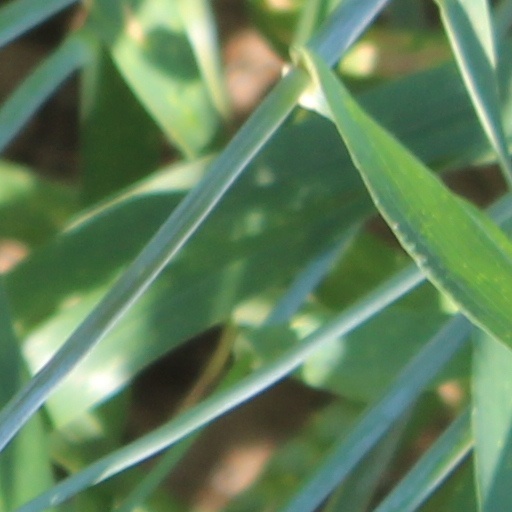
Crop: wheat